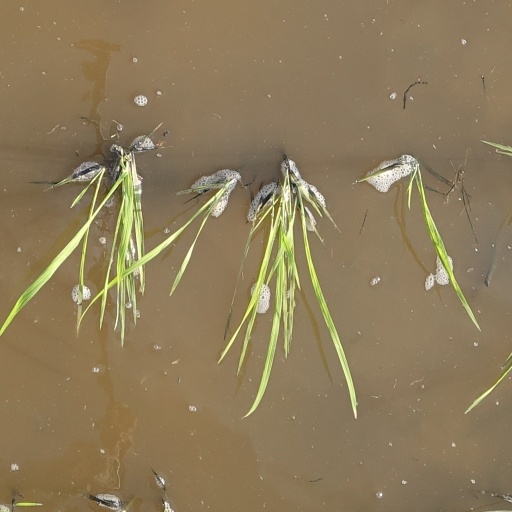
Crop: rice